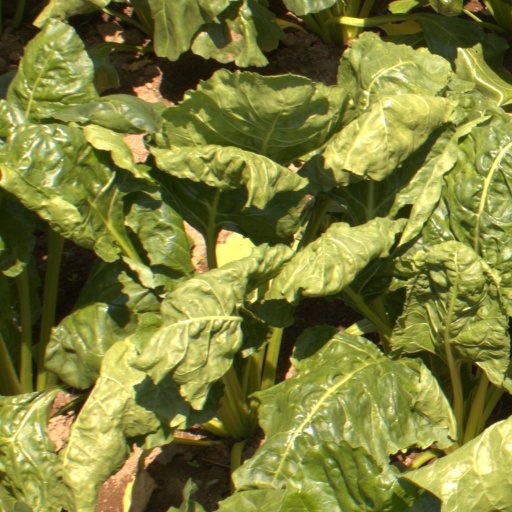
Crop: sugar beet